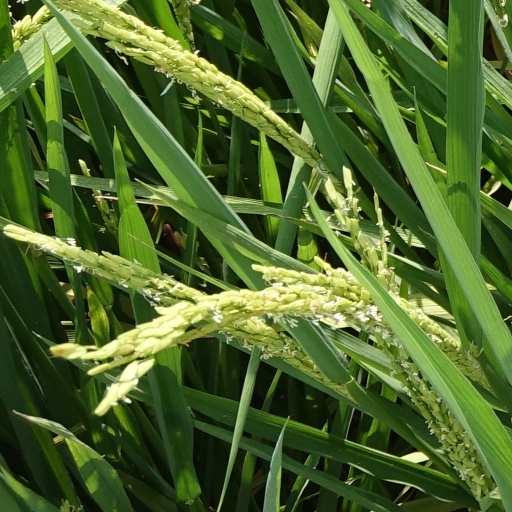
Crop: rice